Central Park Zoo

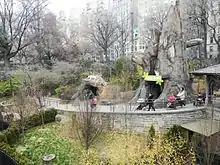
Children's Zoo

After assuming office in January 1934, New York City mayor Fiorello La Guardia hired Robert Moses to head a newly unified Parks Department. Moses soon prepared extensive plans to reconstruct the city's parks, renovate existing facilities and create new swimming pools, zoos, playgrounds and parks. Moses acquired substantial Civil Works Administration, and later, Works Progress Administration funding and soon embarked upon an eight-year citywide construction program, relieving some of the high unemployment in New York City in this Depression year.